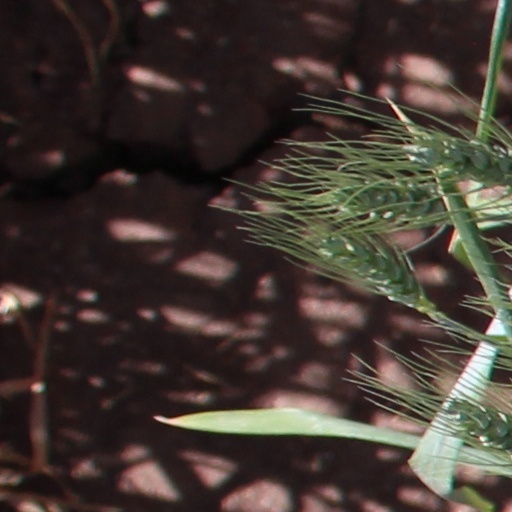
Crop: wheat